Question: Please indicate a possible affordance area of the suitcase that can be used for packing
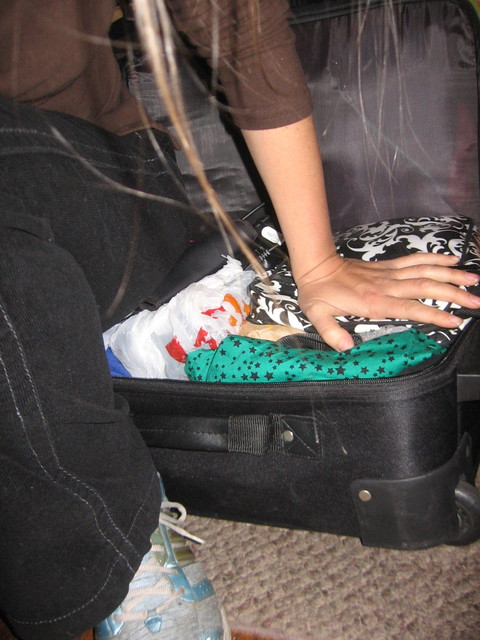
Answer: [102.256, 214.135, 477.594, 529.323]